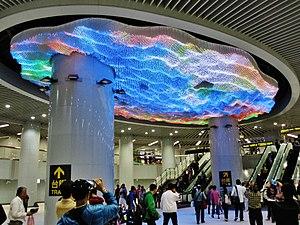
Taipei est la capitale de Taïwan. Taipei en est la plus grande ville avec 2 635 286 habitants dans la ville proprement dite et 7 034 444 dans l'aire urbaine. Plus largement, le cercle de vie qui est composé par Taipei, Nouveau Taipei, Keelung et Taoyuan où l'aéroport international de Taiwan-Taoyuan se situe, compte une population de 9 248 049 habitants. Taipei est la capitale politique, culturelle et économique de l'île. Son industrie est particulièrement moderne, notamment en électronique.